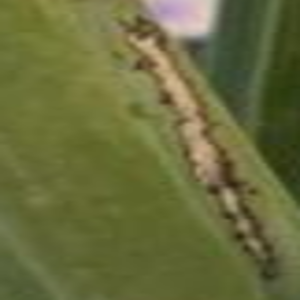
Label: Black Scorch